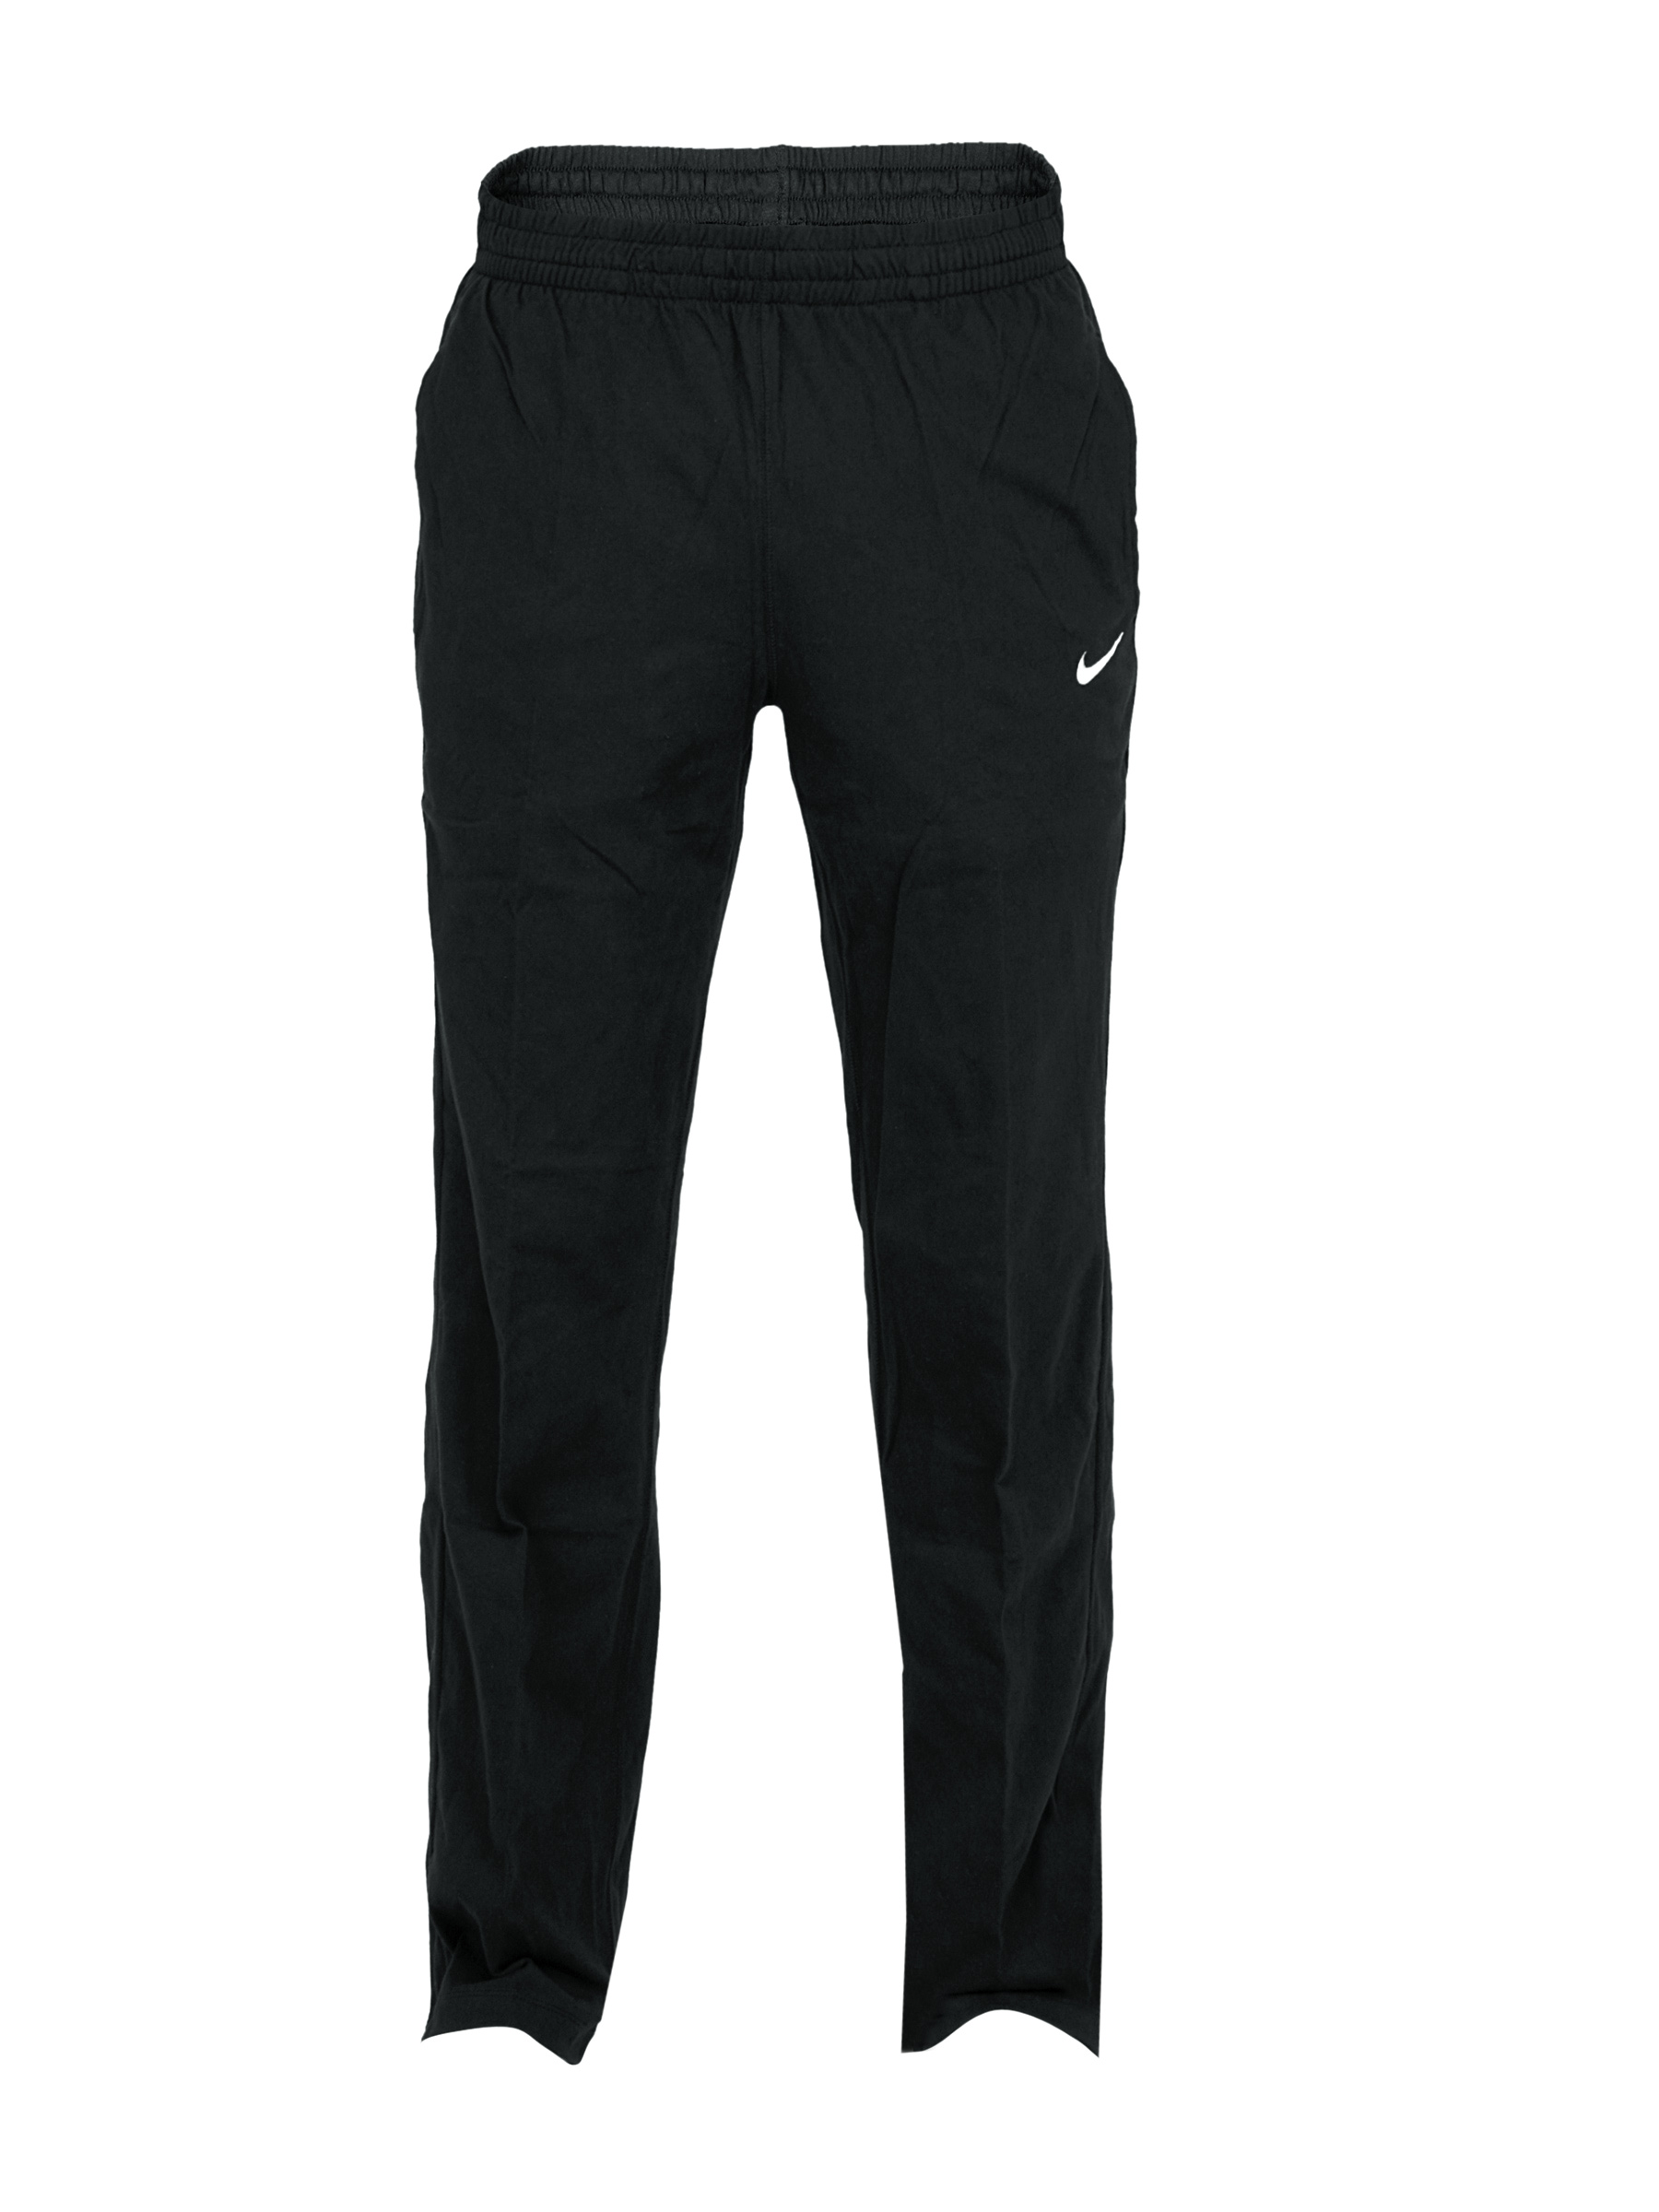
Nike Men AD Breakline OH Black Track Pants
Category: Apparel / Bottomwear / Track Pants
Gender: Men
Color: Black
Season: Summer 2012
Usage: Casual